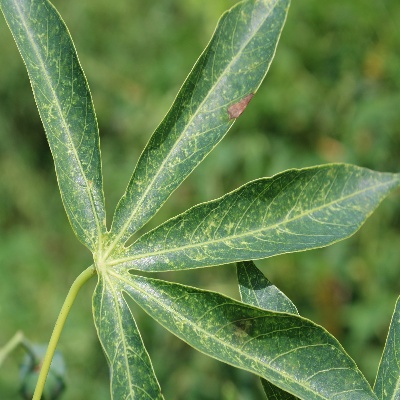
Crop: Cassava
Condition: green mite